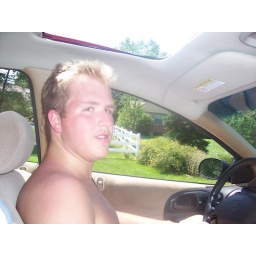
shiny day in the car